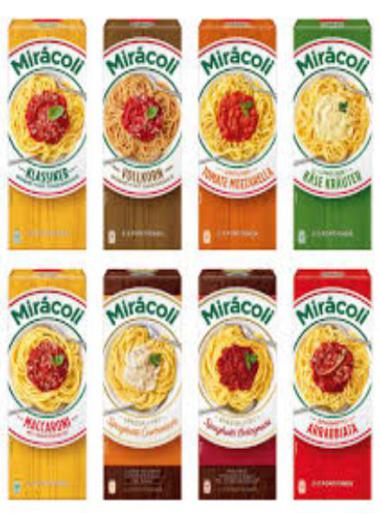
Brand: miracoli
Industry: Food